Hydroxide

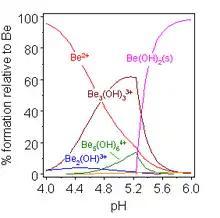
Beryllium hydrolysis as a function of pH. Water molecules attached to Be are omitted.

Beryllium hydroxide Be(OH) is amphoteric. The hydroxide itself is insoluble in water, with a solubility product log "K"* of −11.7. Addition of acid gives soluble hydrolysis products, including the trimeric ion [Be(OH)(HO)], which has OH groups bridging between pairs of beryllium ions making a 6-membered ring. At very low pH the aqua ion [Be(HO)] is formed. Addition of hydroxide to Be(OH) gives the soluble tetrahydroxoberyllate or tetrahydroxidoberyllate anion, [Be(OH)].